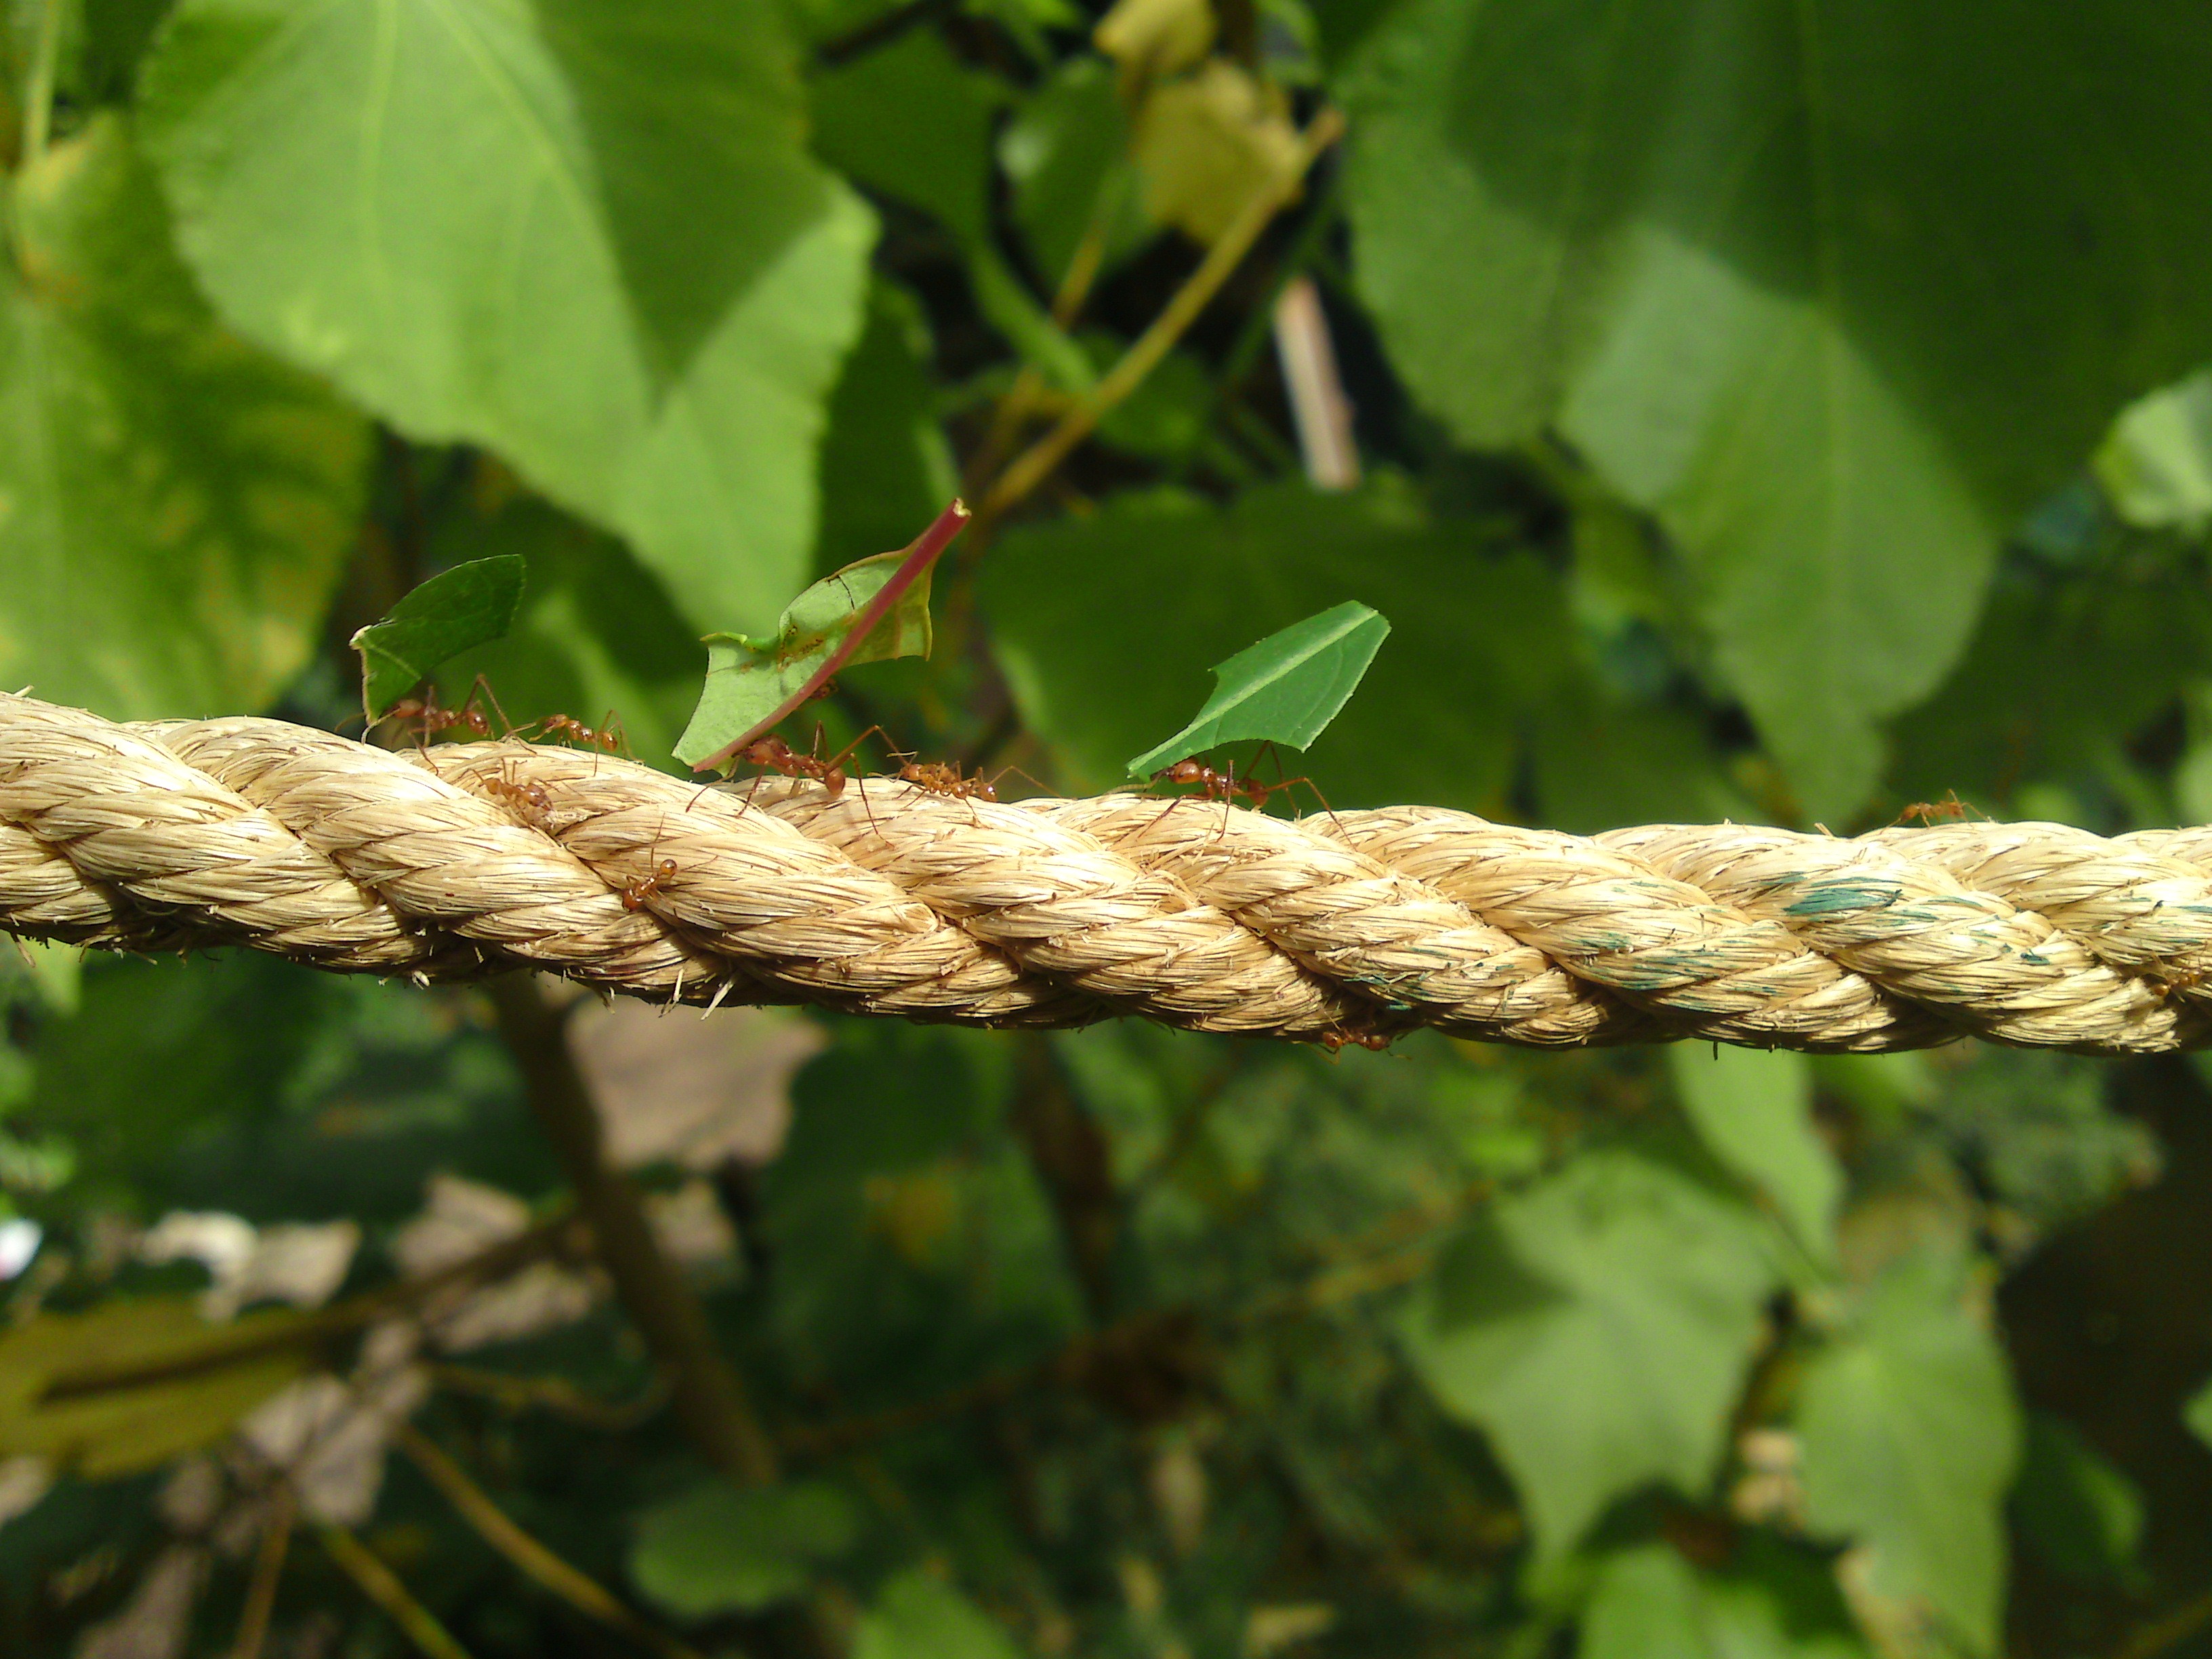
work, working, tree, nature, branch, plant, leaf, flower, food, green, jungle, produce, crop, insect, agriculture, shrub, carrying, ants, flowering plant, plant stem, woody plant, land plant